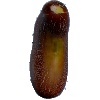
Label: Cucumber Ripe 1